The Ducks

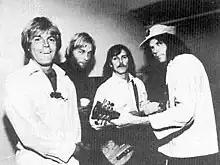
The Ducks in 1977. From left to right: Johnny Craviotto, Bob Mosley, Jeff Blackburn, Neil Young.

The Ducks (formerly known as the Jeff Blackburn Band) were a short-lived American rock group formed in the summer of 1977 by singer-songwriter Jeff Blackburn. The band included Bob Mosley (an original member of Moby Grape), Canadian singer-songwriter Neil Young, and Johnny Craviotto. The band played a series of impromptu bar gigs around the Santa Cruz area in 1977.